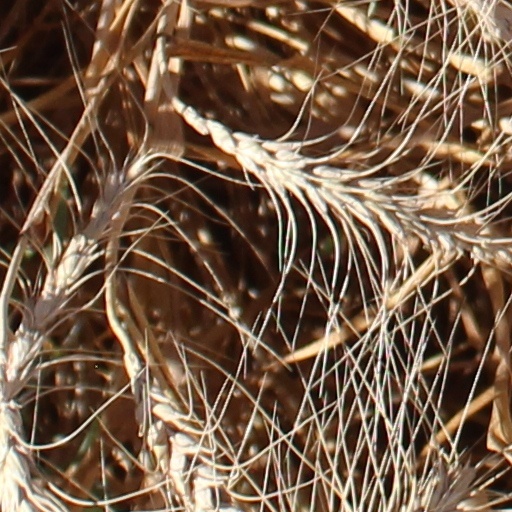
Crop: wheat